Steve Arpin

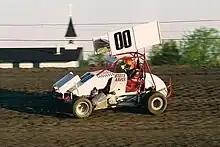
Arpin at Emo Speedway in 1997

Stephen Arpin (born December 16, 1983) is a Canadian race car driver and entrepreneur. He currently competes part-time UMP Dirt Modifieds in the No. 00EH Longhorn Chassis for Longhorn Chassis. He has also previously raced in the ARCA Menards Series, NASCAR Craftsman Truck Series and NASCAR Xfinity Series. He currently owns Longhorn Chassis a Dirt Late Model and Dirt Modified chassis manufacturer.